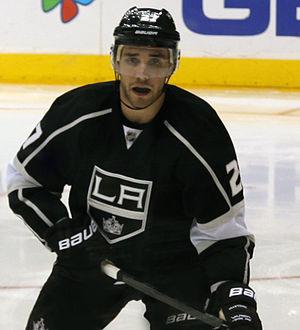
Alec Martinez est un joueur professionnel américain de hockey sur glace.